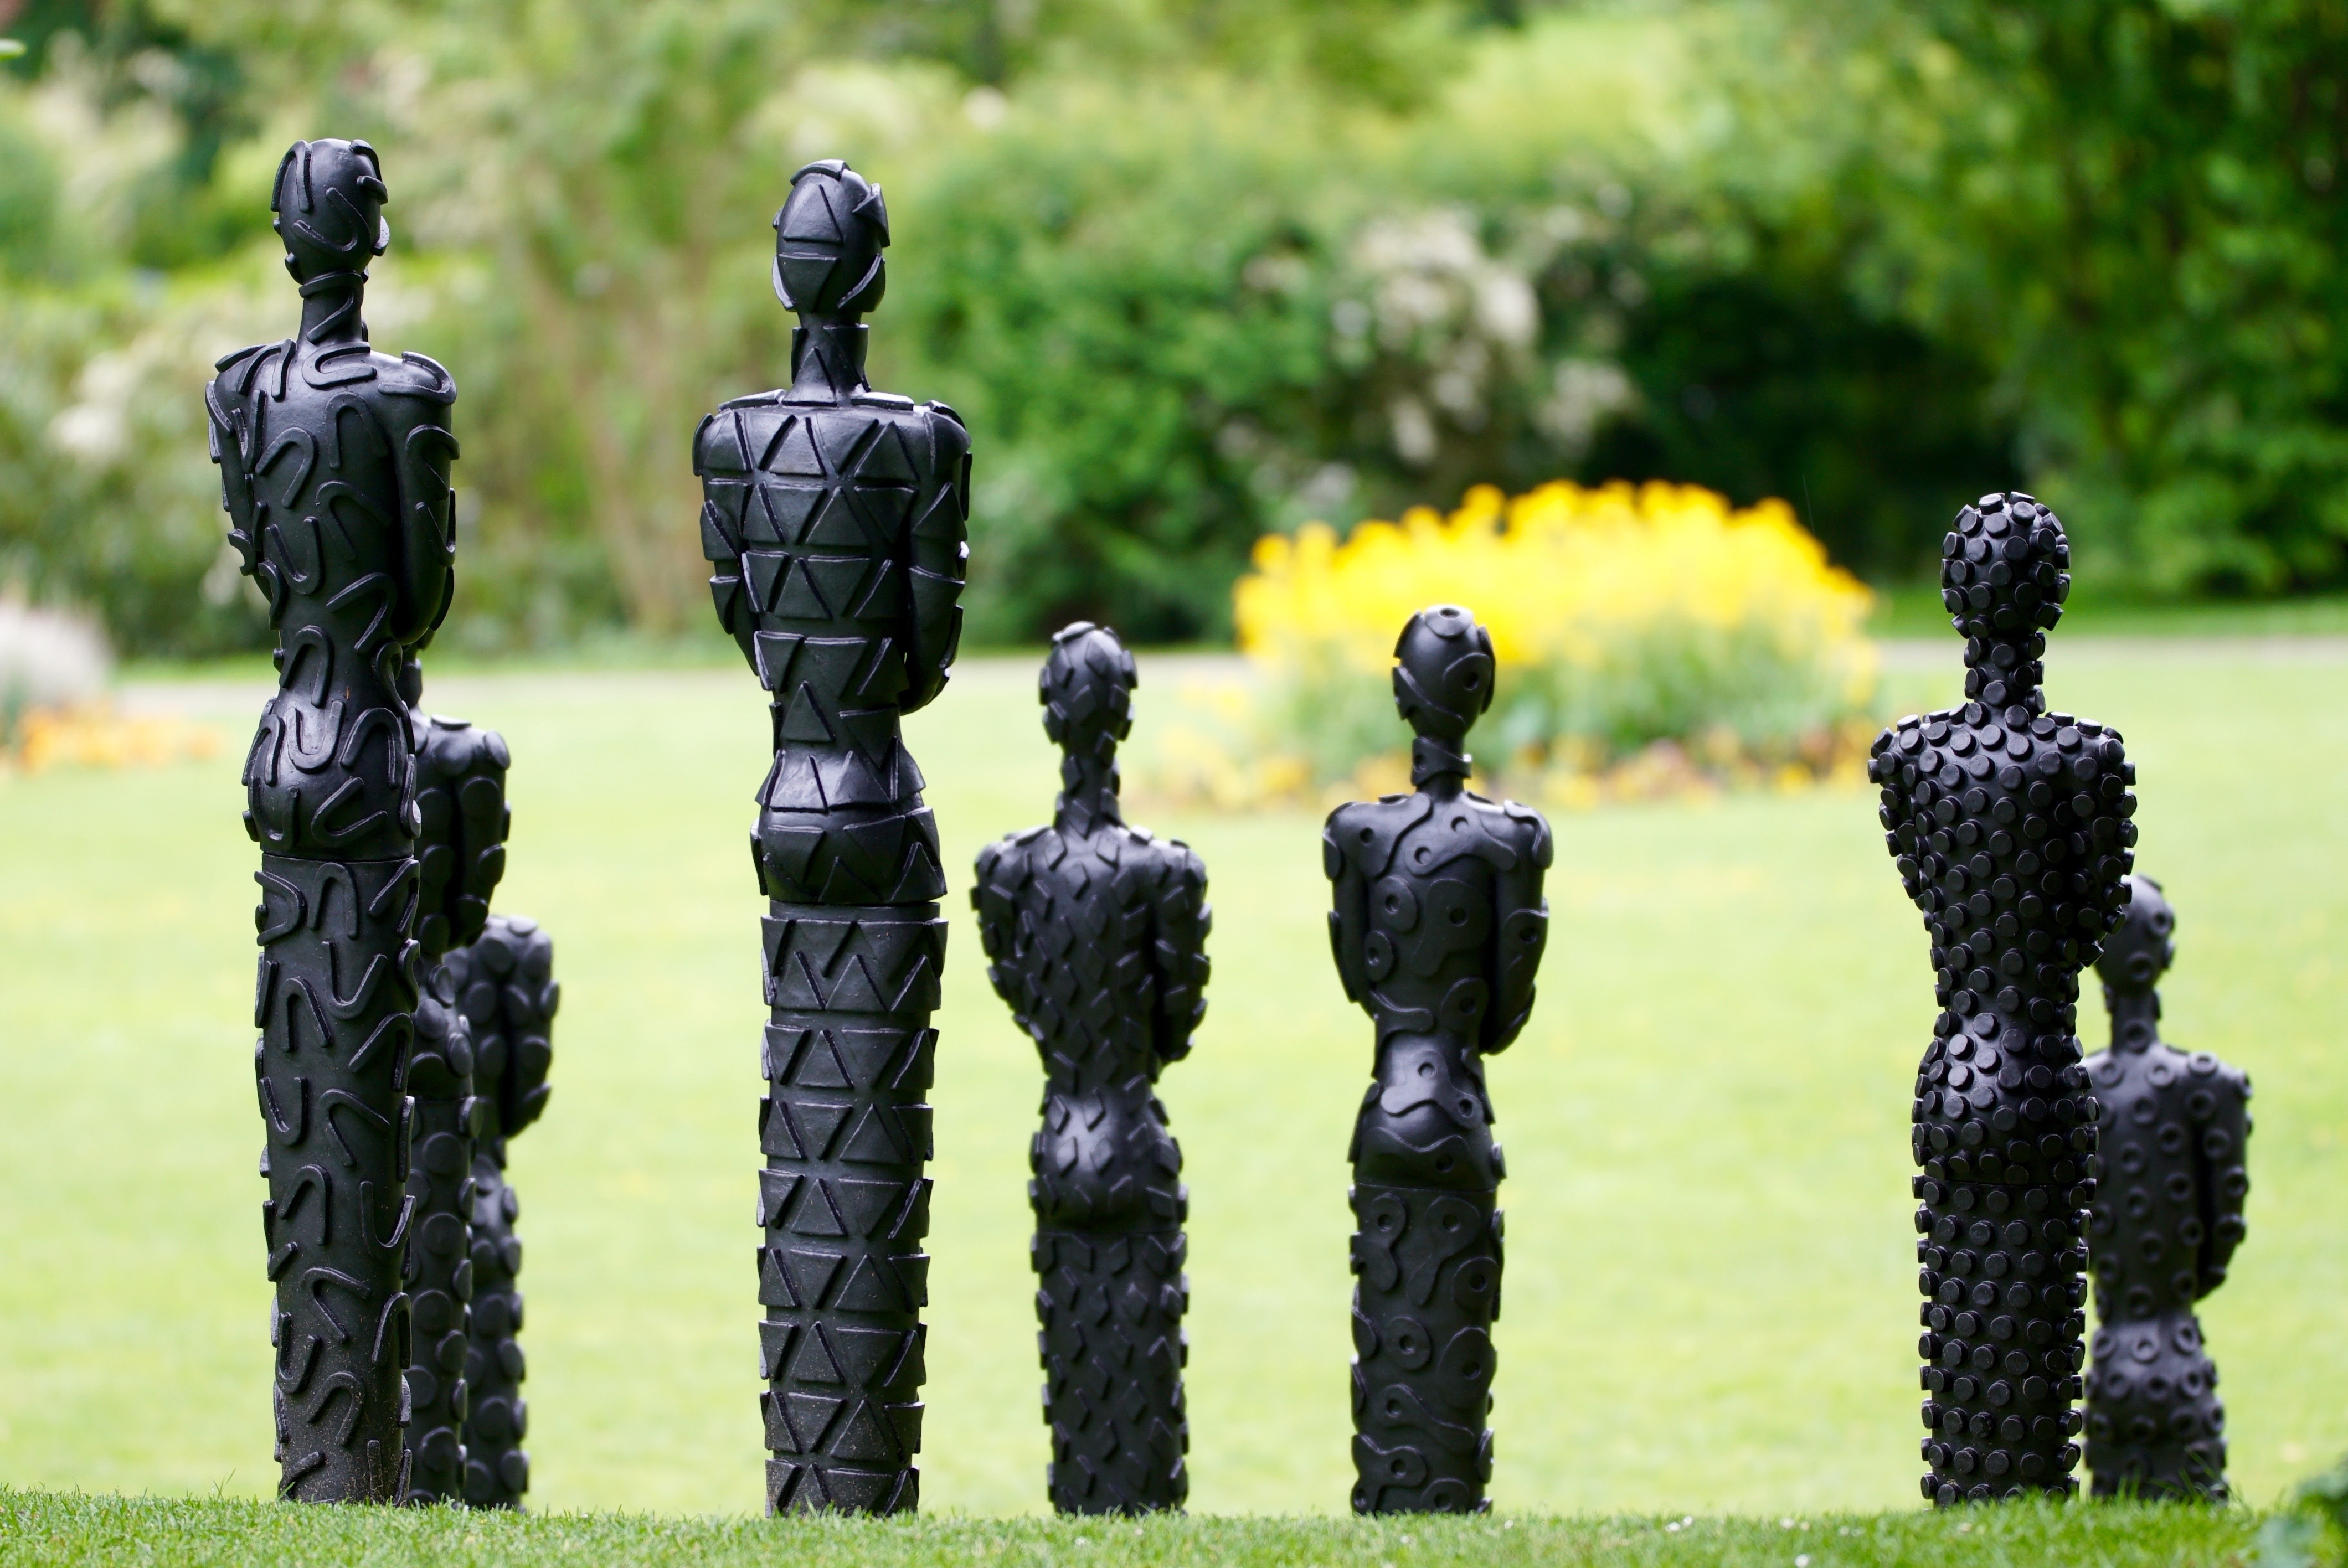
meadow, bush, statue, green, geometry, upright, sculpture, art, sports, statues, games, form